ODB (wrestler)

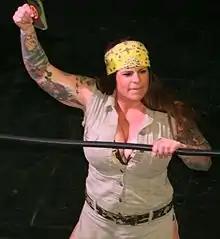
ODB in November 2015

Jessica Nora Kresa (born June 6, 1978) is an American professional wrestler, actress, entrepreneur, and former collegiate ice hockey player, better known as ODB (One Dirty Bitch). Best known for her time in TNA Wrestling, she is a four-time TNA Women's Knockout Champion, and a one-time TNA Knockouts Tag Team Champion.